Brilliance Tun

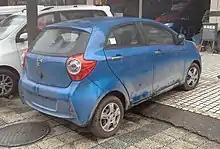
Brilliance Tun/Dolphin rear view

The Brilliance Tun was available in three variant and had only one engine option, a Brilliance 4A13 1.3L engine with 65kW of maximum engine power, 88PS of maximum horsepower, and 120Nm of maximum torque. The only transmission available was a 5-speed manual.